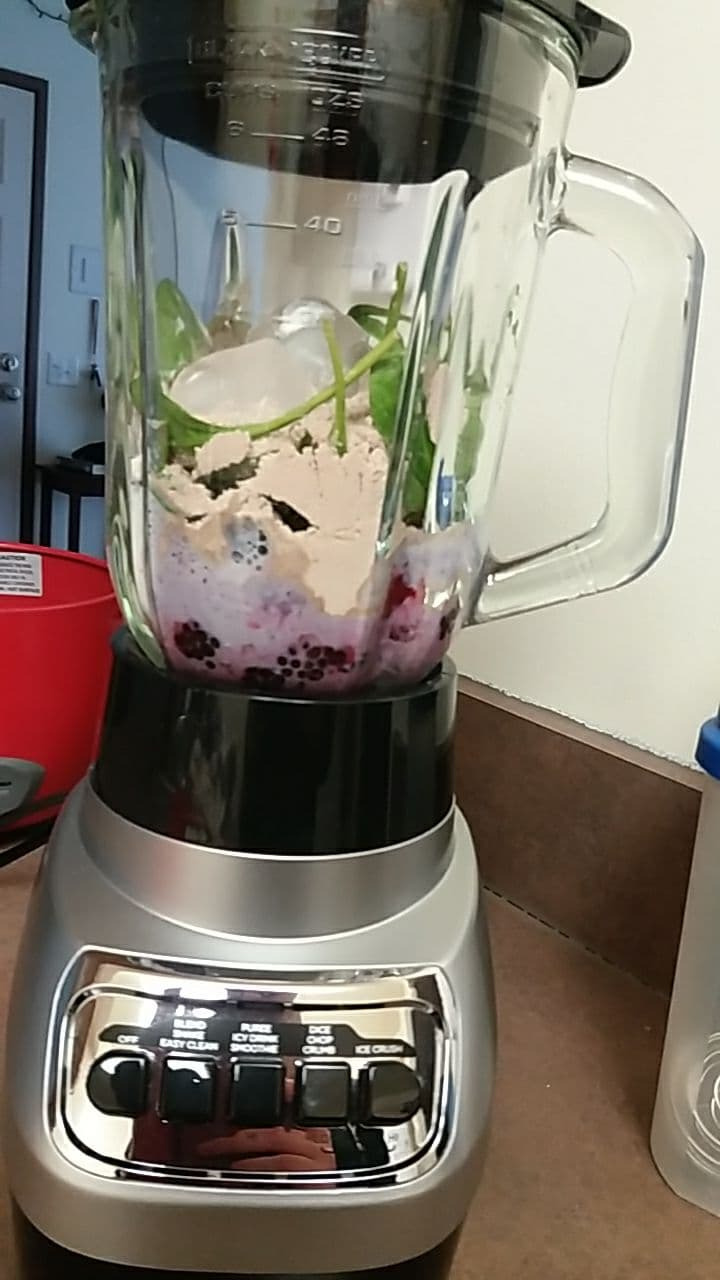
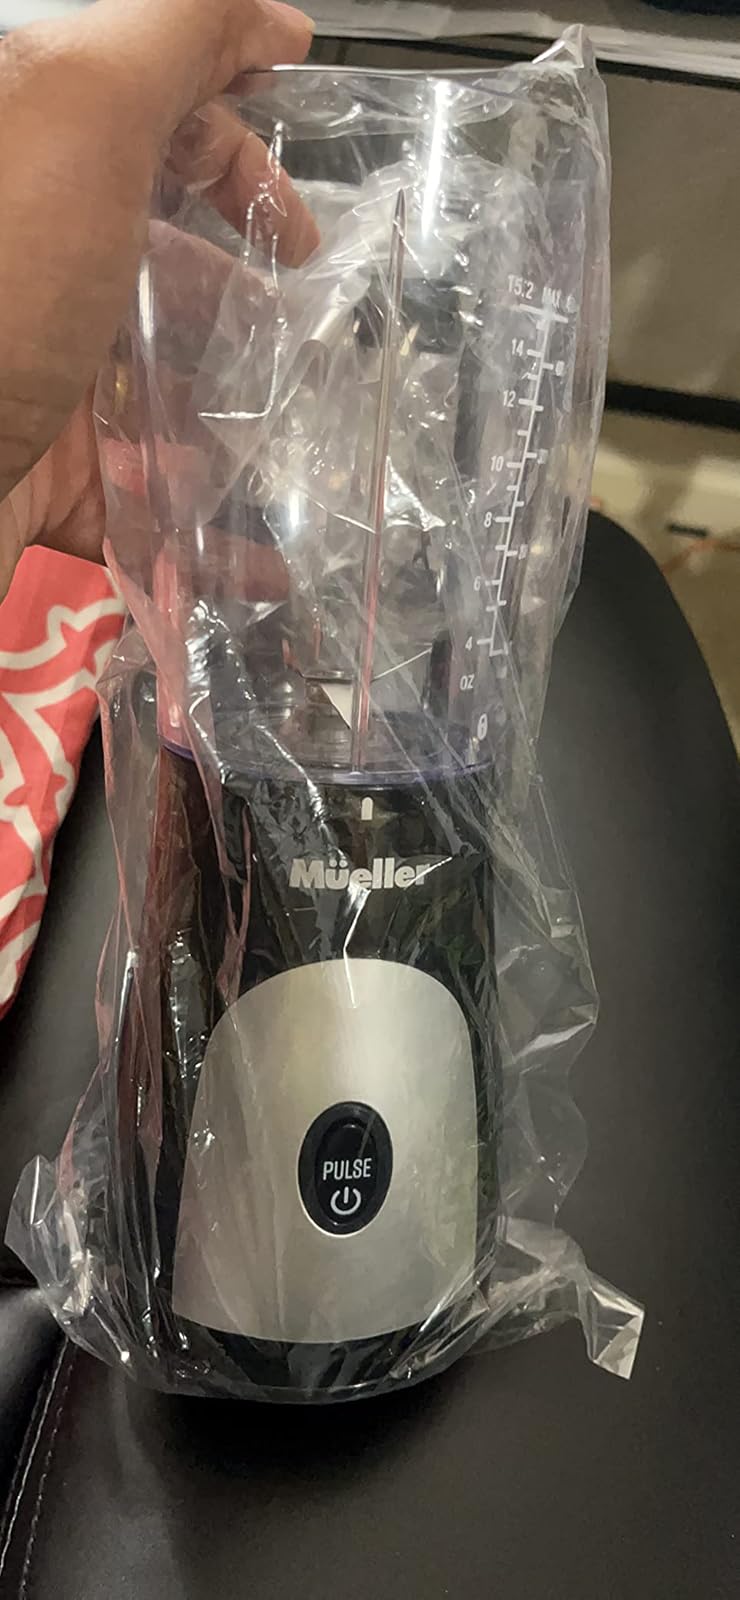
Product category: items_blender
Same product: no